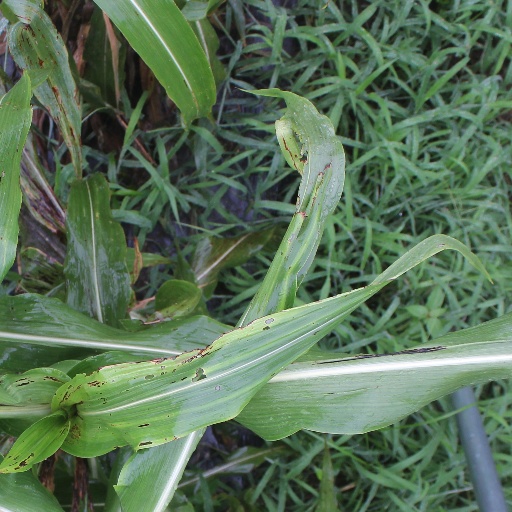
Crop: sorghum